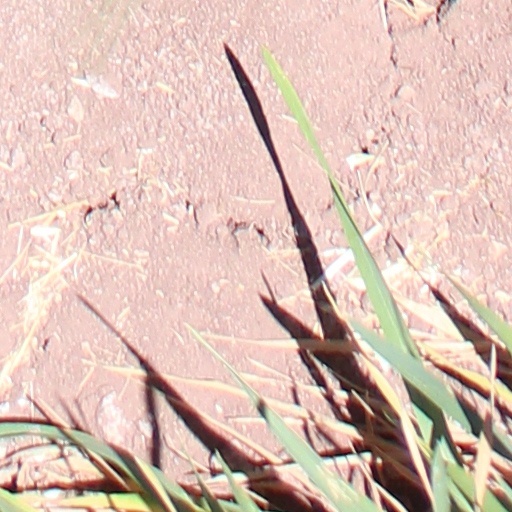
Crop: wheat